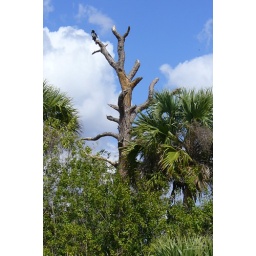
bird in tree